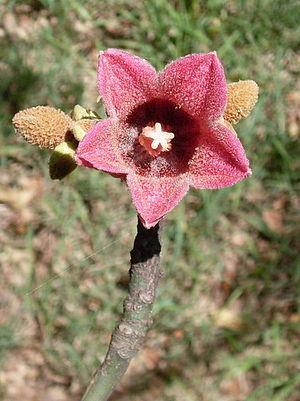
Brachychiton dicolor est une espèce végétale de la famille des Sterculiaceae.